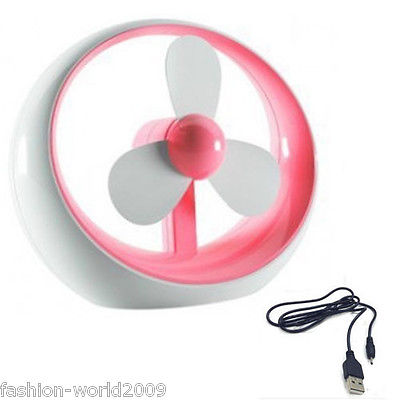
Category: fan